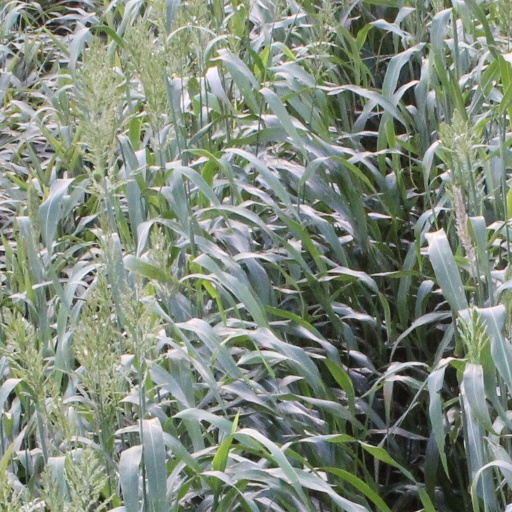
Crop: sorghum